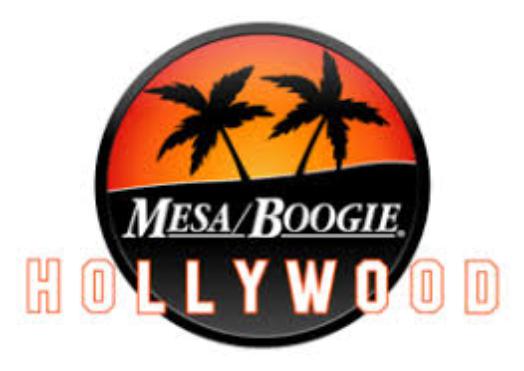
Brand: mesa boogie
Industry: Clothes